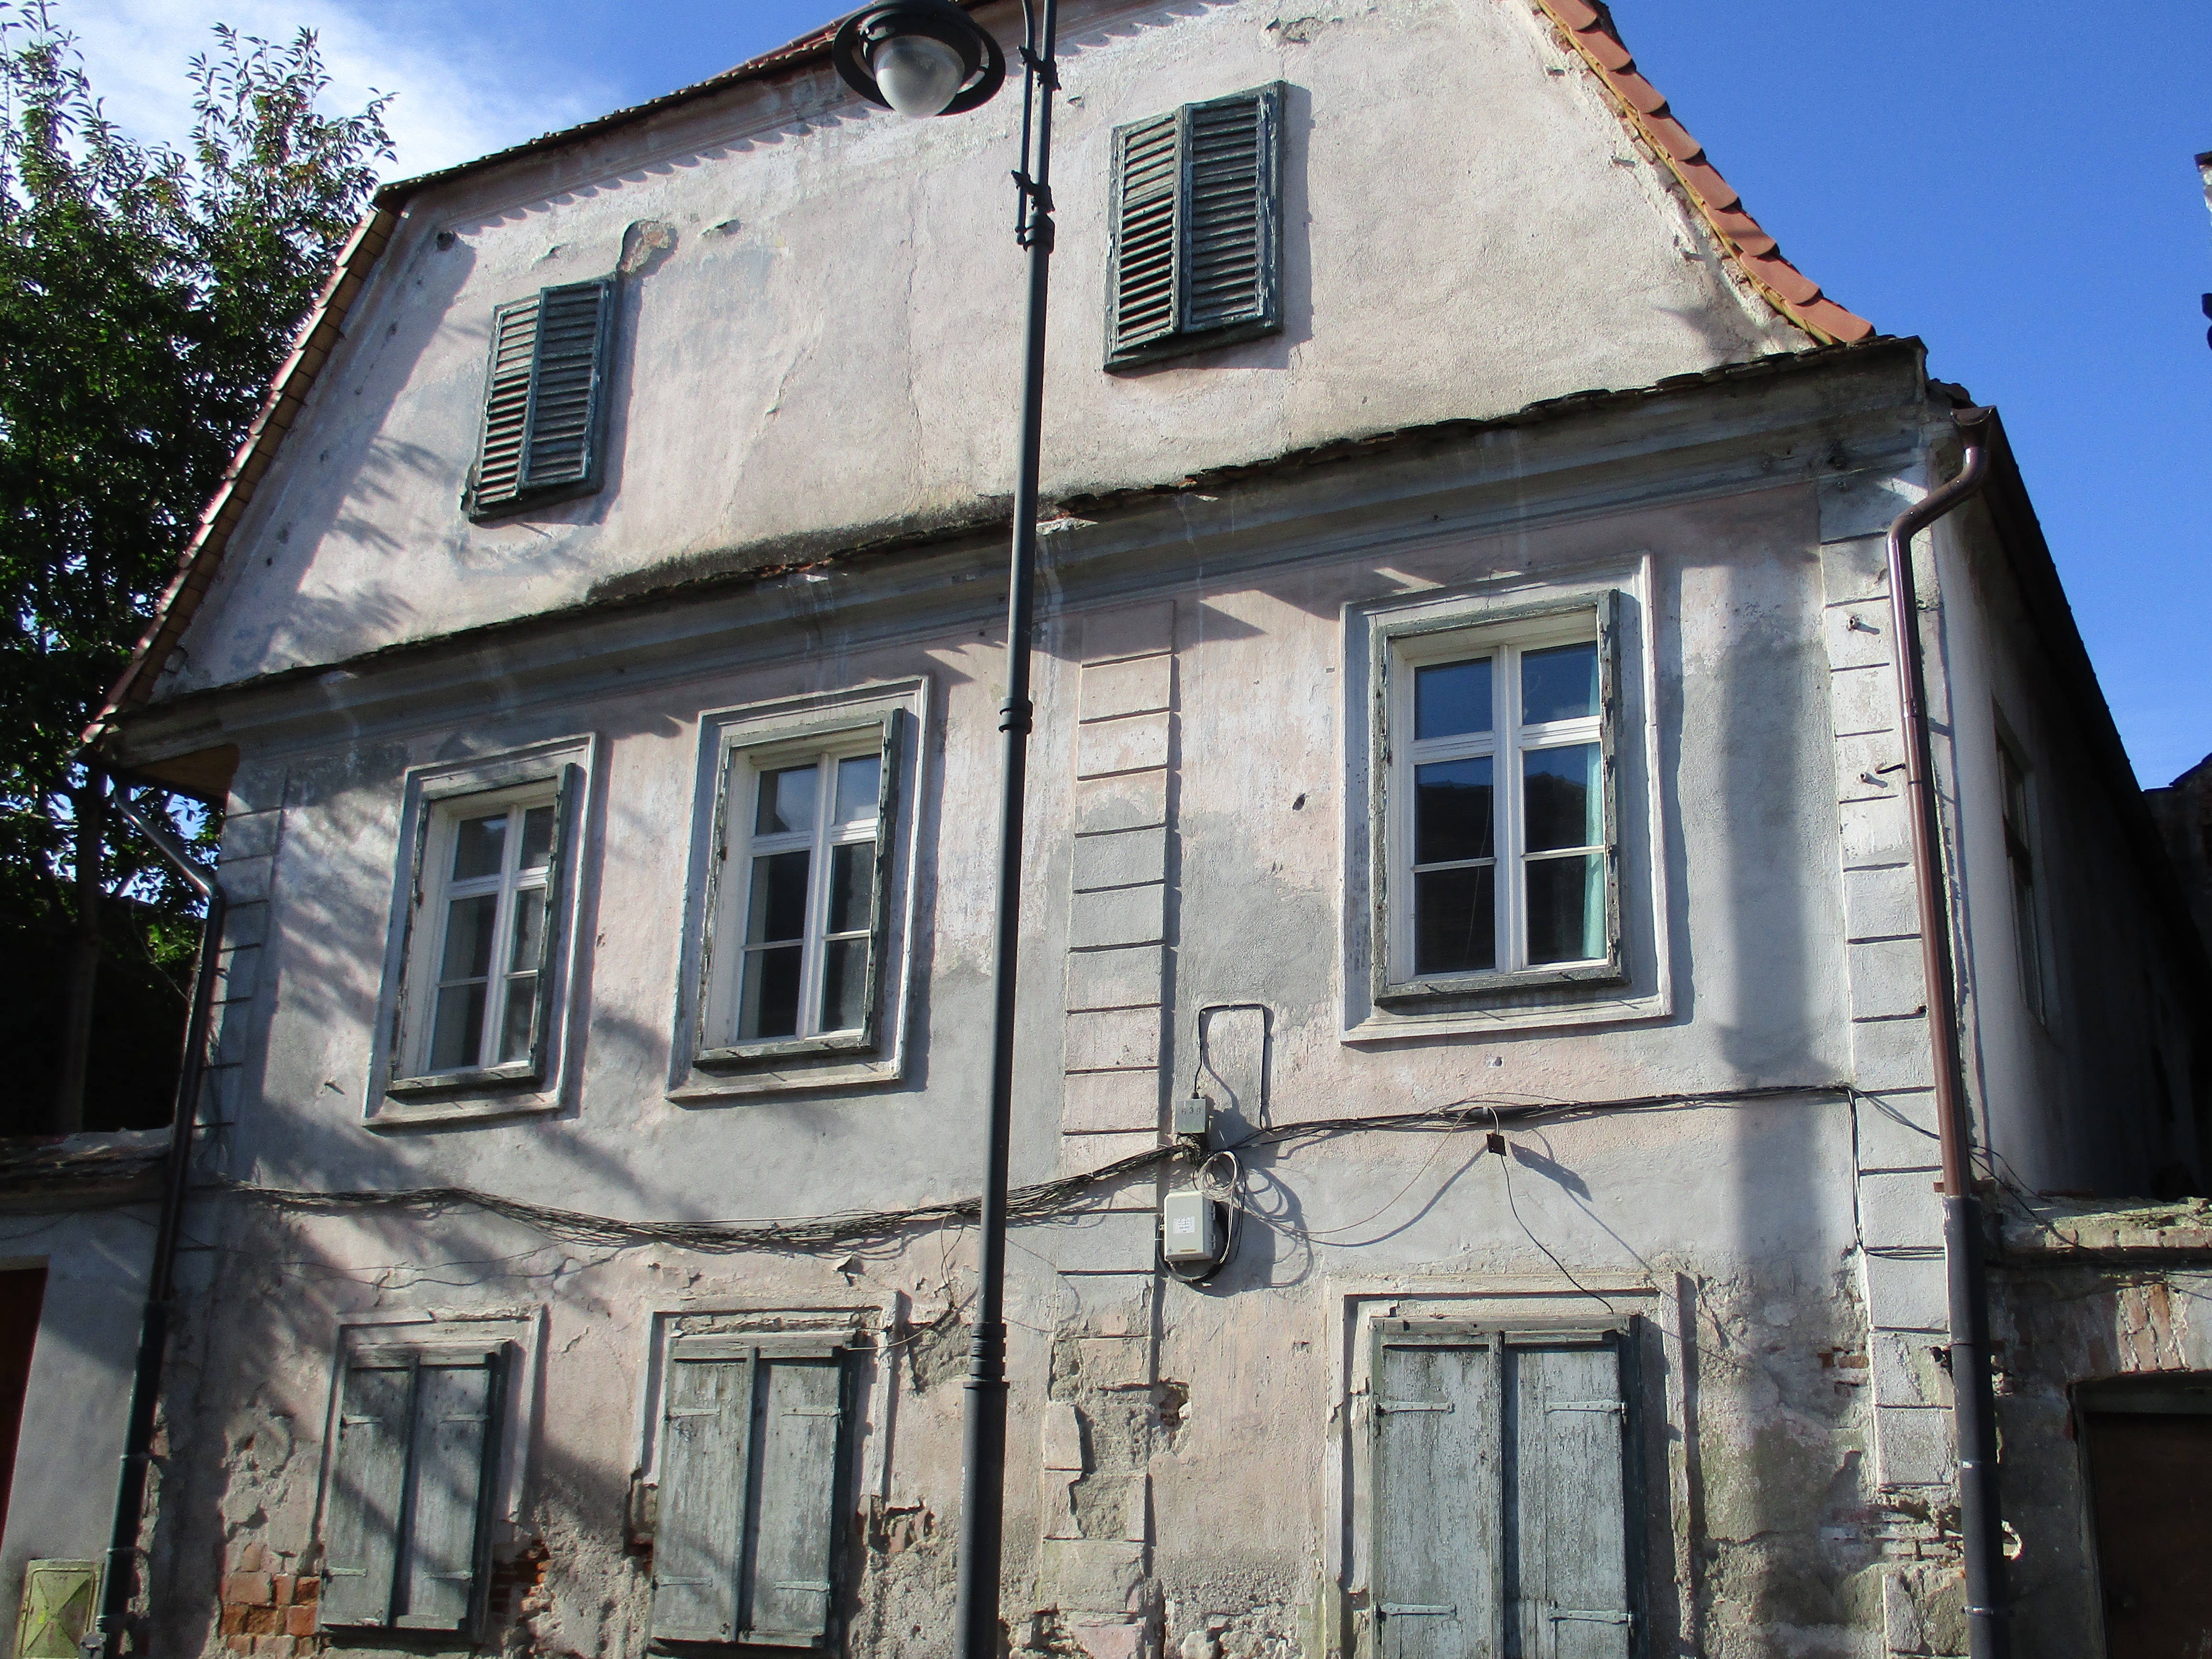
house, property, building, architecture, home, facade, wall, neighbourhood, window, real estate, historic house, roof, medieval architecture, cottage, residential area, estate, siding, sash window